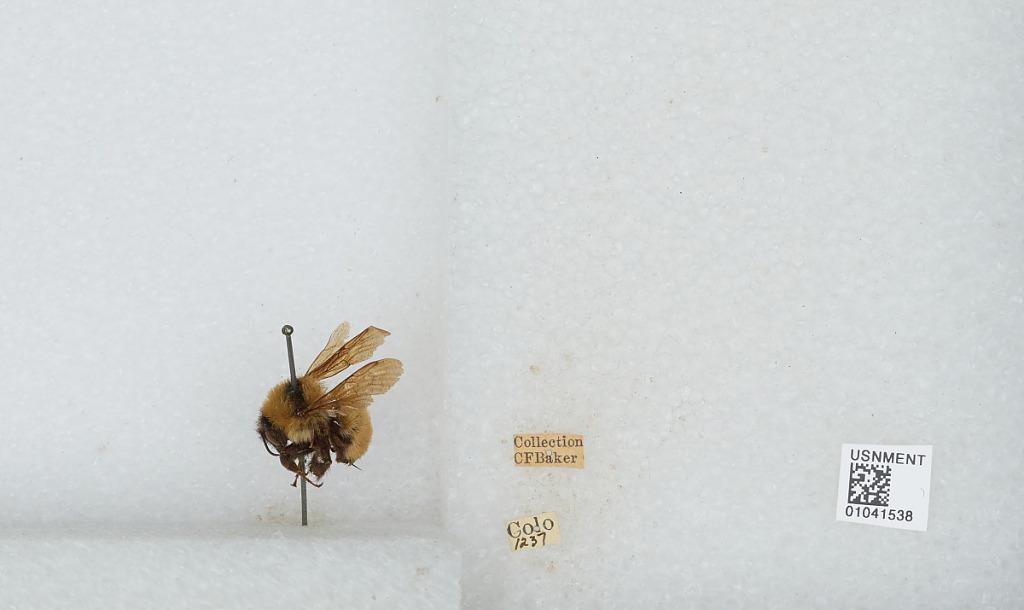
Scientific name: Bombus sp.
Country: United States
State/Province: Colorado